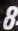
Number: 8